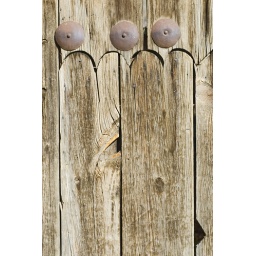
Detail of a fence adjacent to Kit Carson house in Taos.